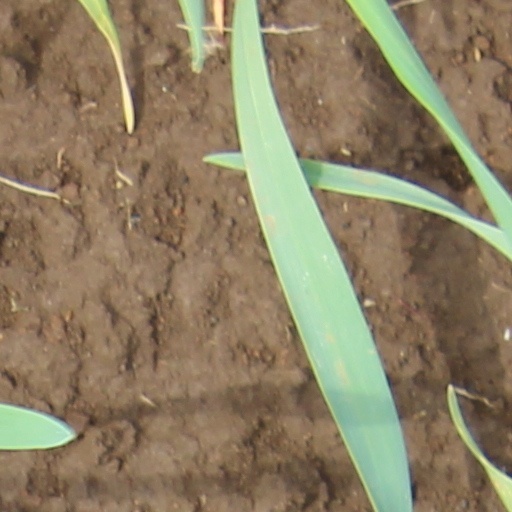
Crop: wheat